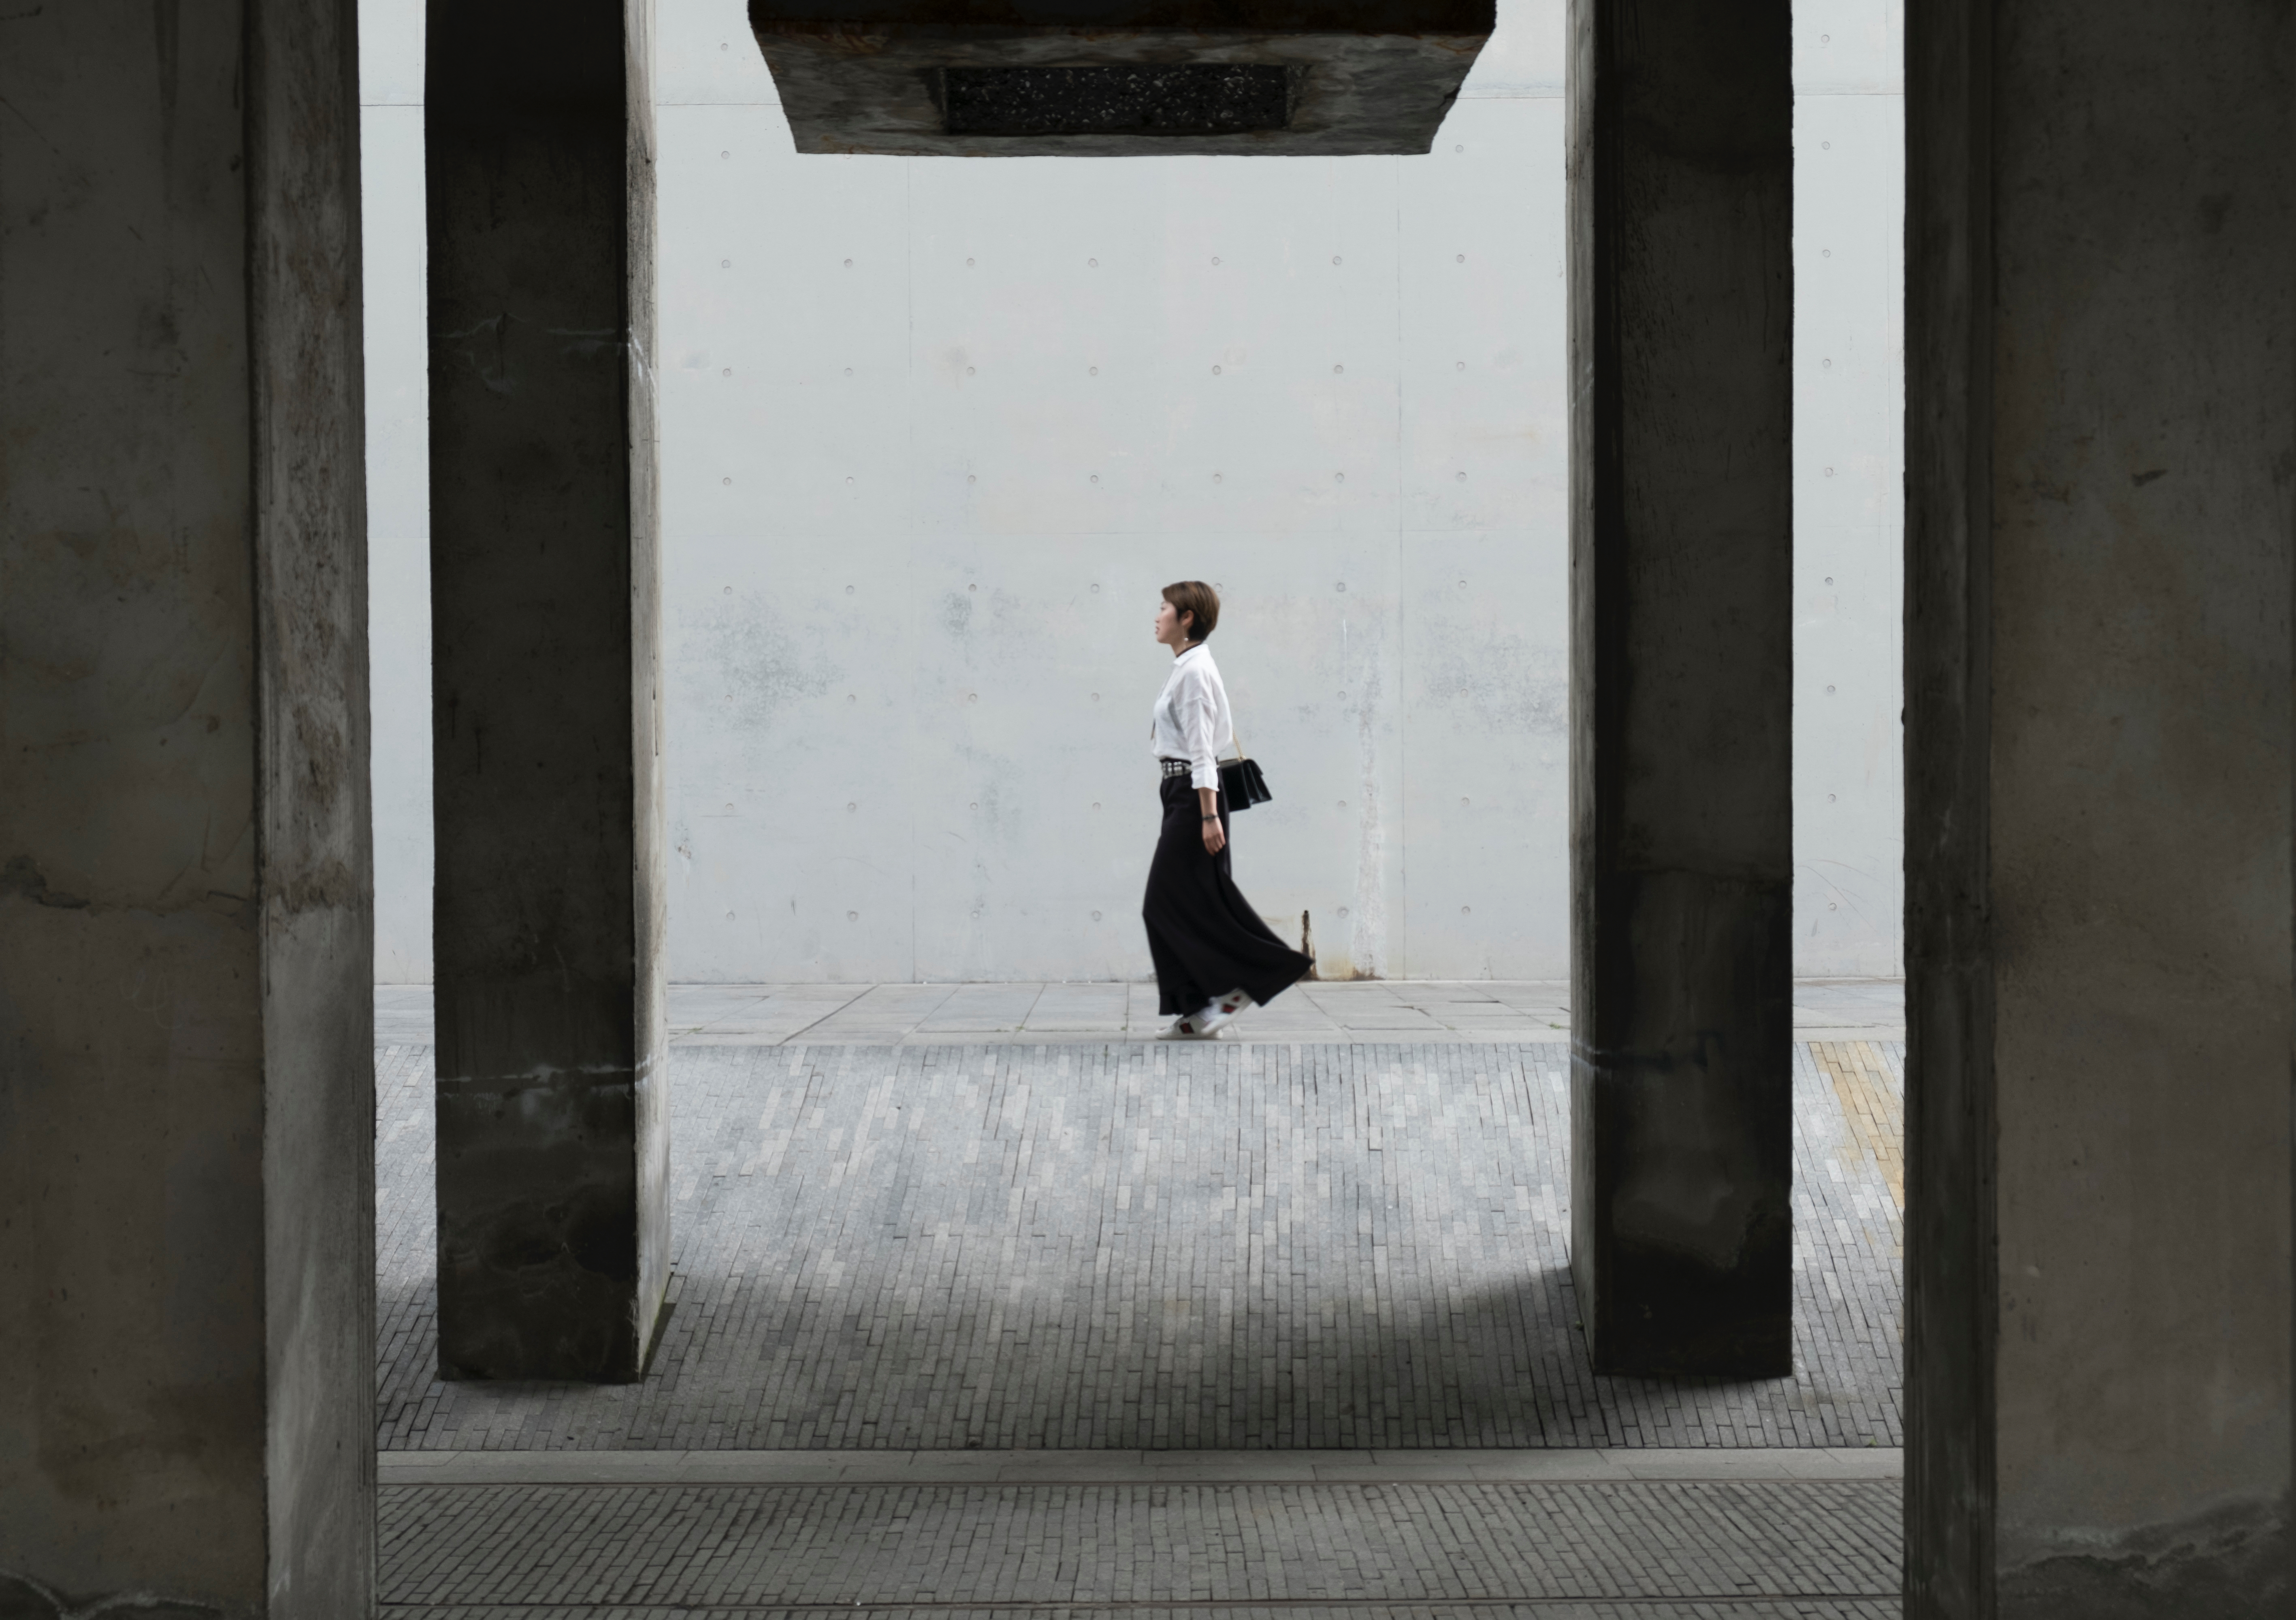
walking, architecture, woman, white, street, window, building, frame, shadow, black, photograph, image